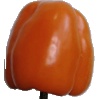
Label: Pepper Orange 1